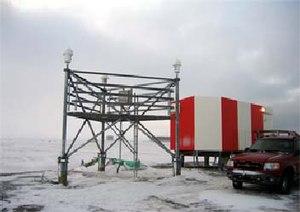
Le WAAS est un système d'aide à la navigation aérienne développé à la demande de l'administration fédérale de la navigation aérienne américaine pour augmenter les performances du Global Positioning System. Il s'agit d'améliorer à la fois sa précision, son intégrité et la disponibilité des mesures. Le but est de permettre aux avions de se servir du GPS pour toutes les phases de vol, y compris les phases d'approche aux instruments, vers tout aéroport dans la zone de couverture.